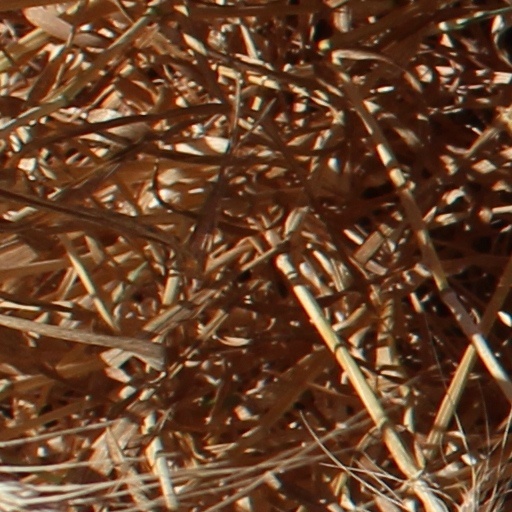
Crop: wheat